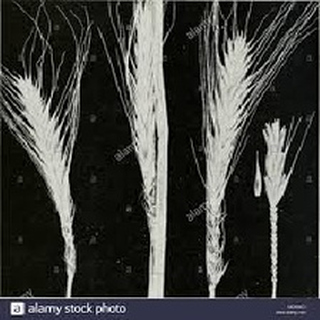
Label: wheat_smut